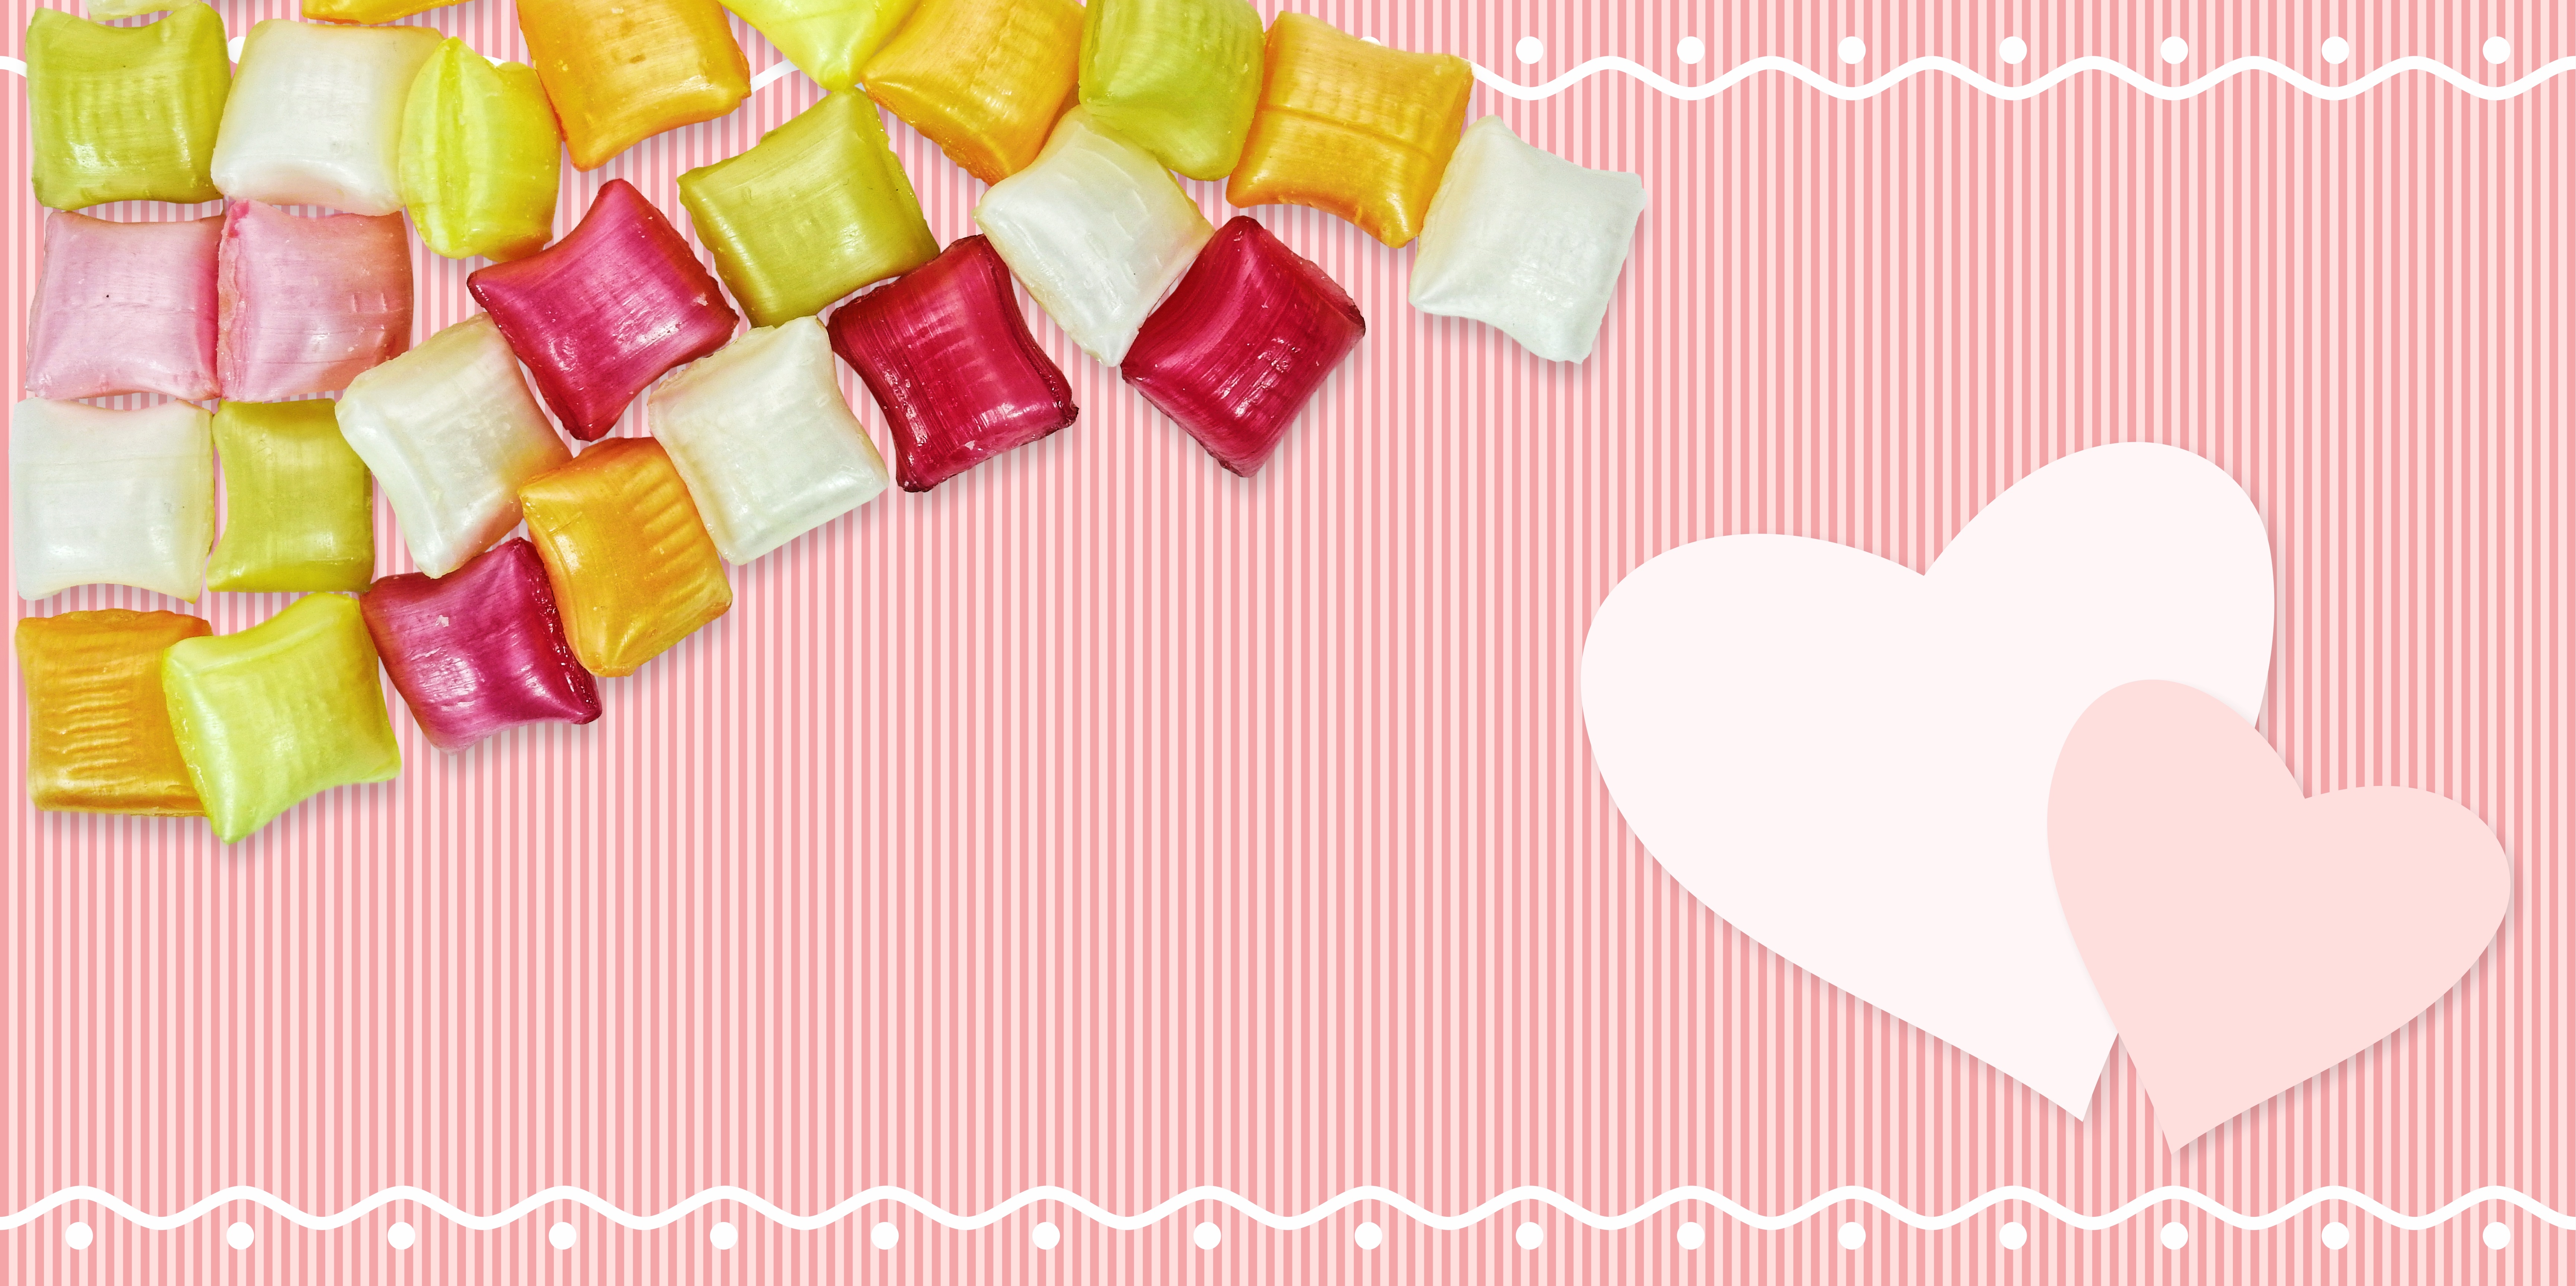
sweet, petal, love, heart, food, color, child, colorful, pink, dessert, eat, map, background, sugar, postcard, candy, birthday, treat, confectionery, coupon, nibble, hand made sweets, sucking candies